Yarden Gerbi

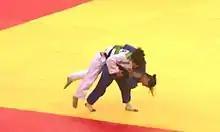
Gerbi (in blue) with Cachola from Portugal at the bronze final of the 2015 European Games (Baku)

At the 2014 World Championships in the Russian city of Chelyabinsk, Gerbi won the silver medal after losing by an ippon to Frenchwoman Clarice Agbegnenou in the final of the 63 kg category.